Battle of Musa Qala

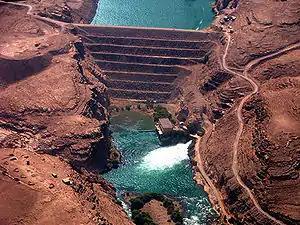
Kajaki Dam, River Helmand

Fighting continued on 8 December. As British and Afghan soldiers continued their ground advance, US air forces repeatedly attacked the Taliban, including numerous anti-aircraft positions surrounding the town. The Taliban defended positions surrounded by minefields, a principal danger to coalition forces. The assault made progress nonetheless, with the Afghan Ministry of Defence reporting that day: "In this operation so far, 12 terrorists were killed, one captured and a number of weapons and ammunitions were seized." A British soldier, Sergeant Lee Johnson of the 2nd Battalion The Yorkshire Regiment (Green Howards), was killed shortly after 10 am on the eighth, when his vehicle drove over a mine; another soldier was seriously injured in the blast.